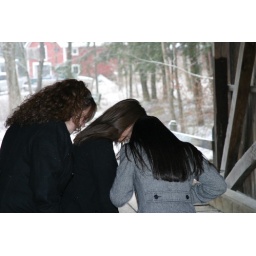
its just water under the bridge